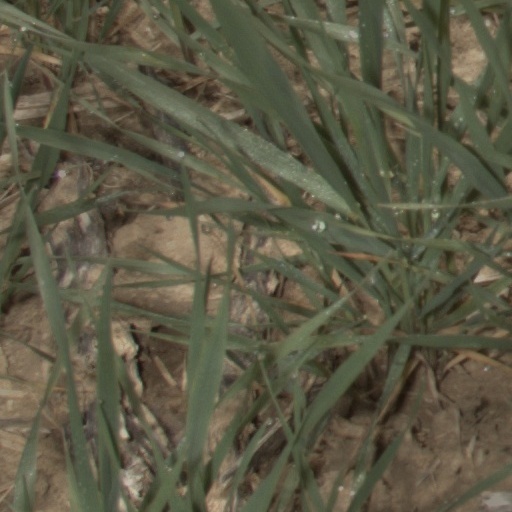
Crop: wheat